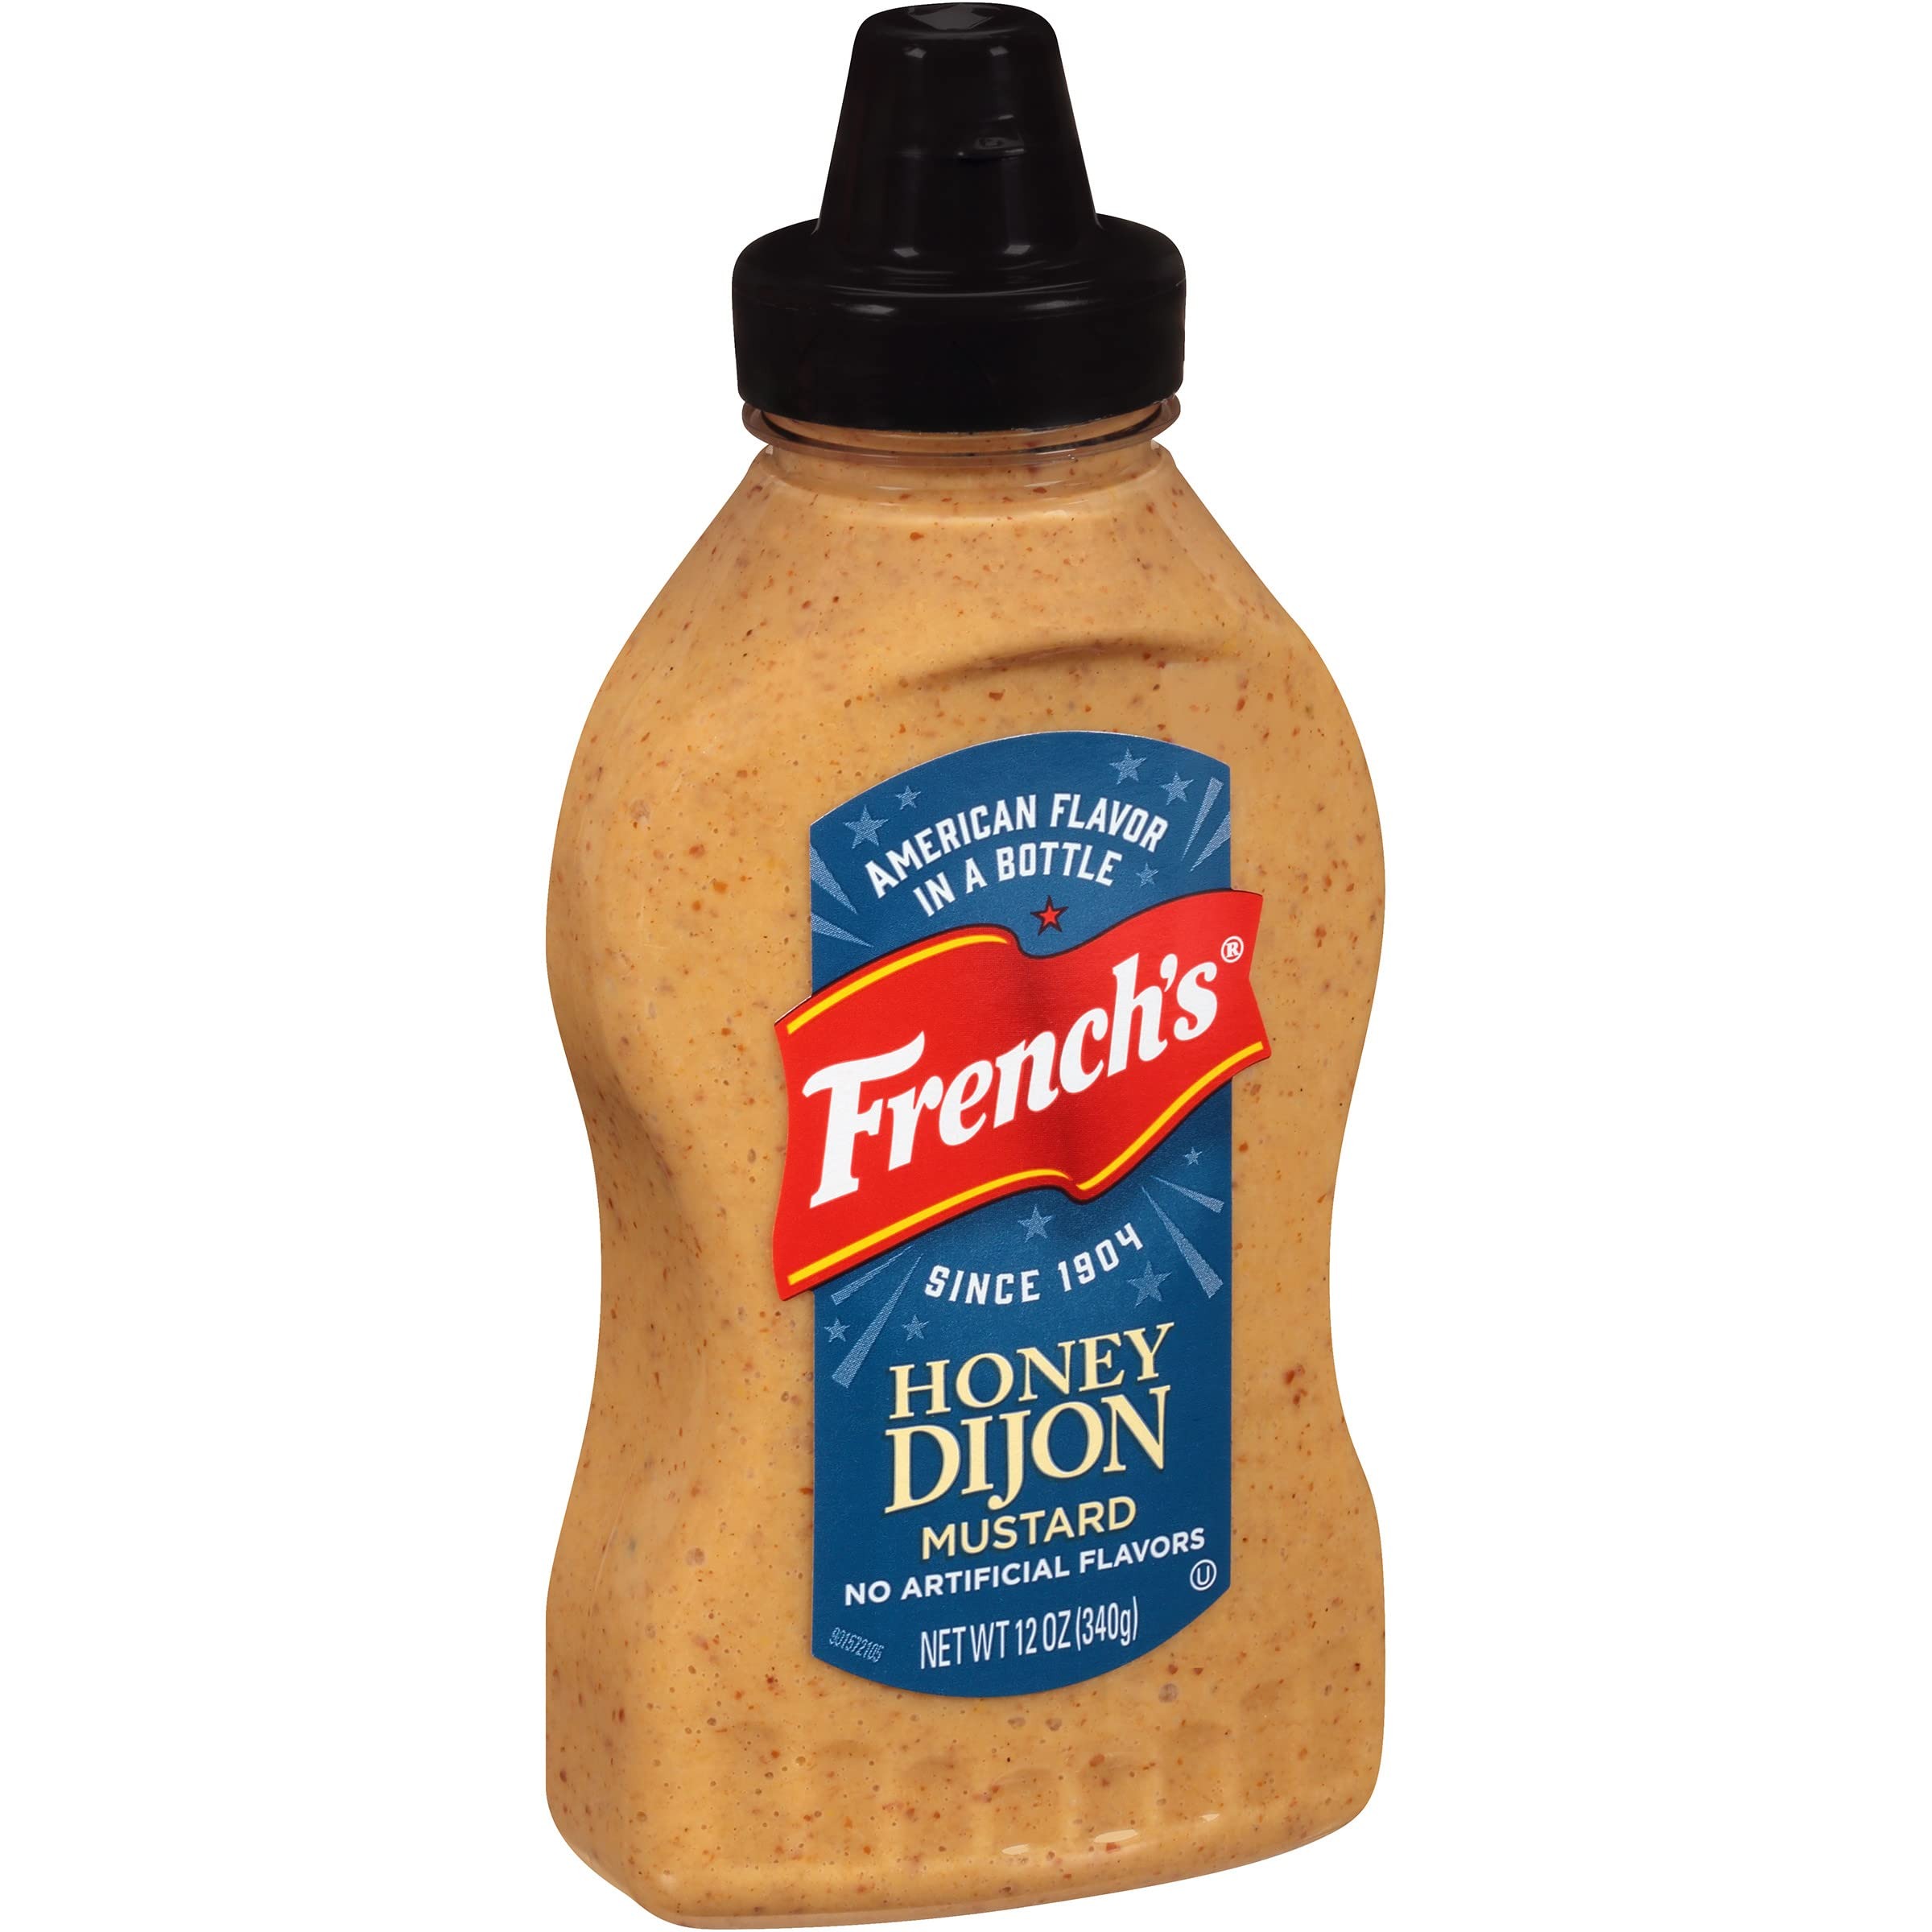
Item Name: French's Mustard Honey Dijon, 12 oz
Bullet Point 1: America's #1 brand of mustard
Bullet Point 2: A delicious gourmet mustard blend of spicy Dijon with a golden touch of real honey
Bullet Point 3: Made with #1 grade mustard seed
Bullet Point 4: Kosher certified and gluten free mustard sauce with sweet spicy flavor
Bullet Point 5: Product of the USA
Value: 12.0
Unit: Ounce

Price: 3.24